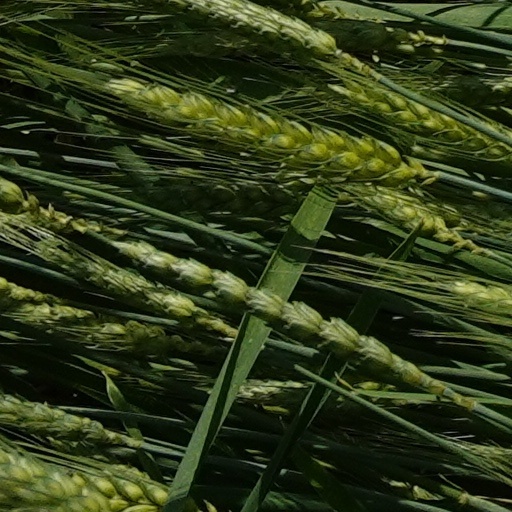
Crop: wheat